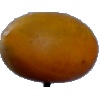
Label: Cucumber Ripe 2